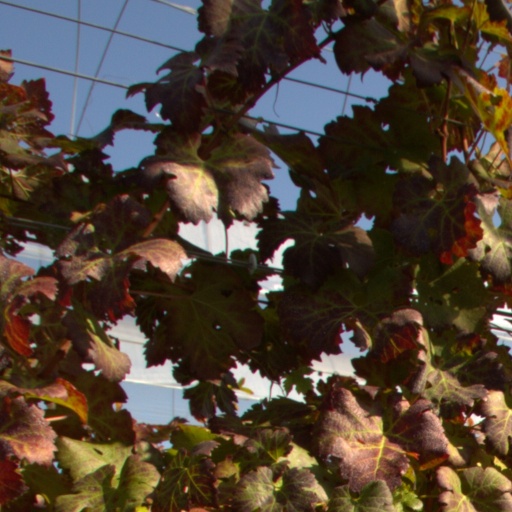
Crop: grape